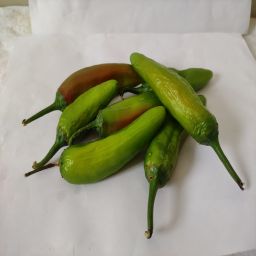
Crop: New Mexico Green Chile
Quality: Ripe